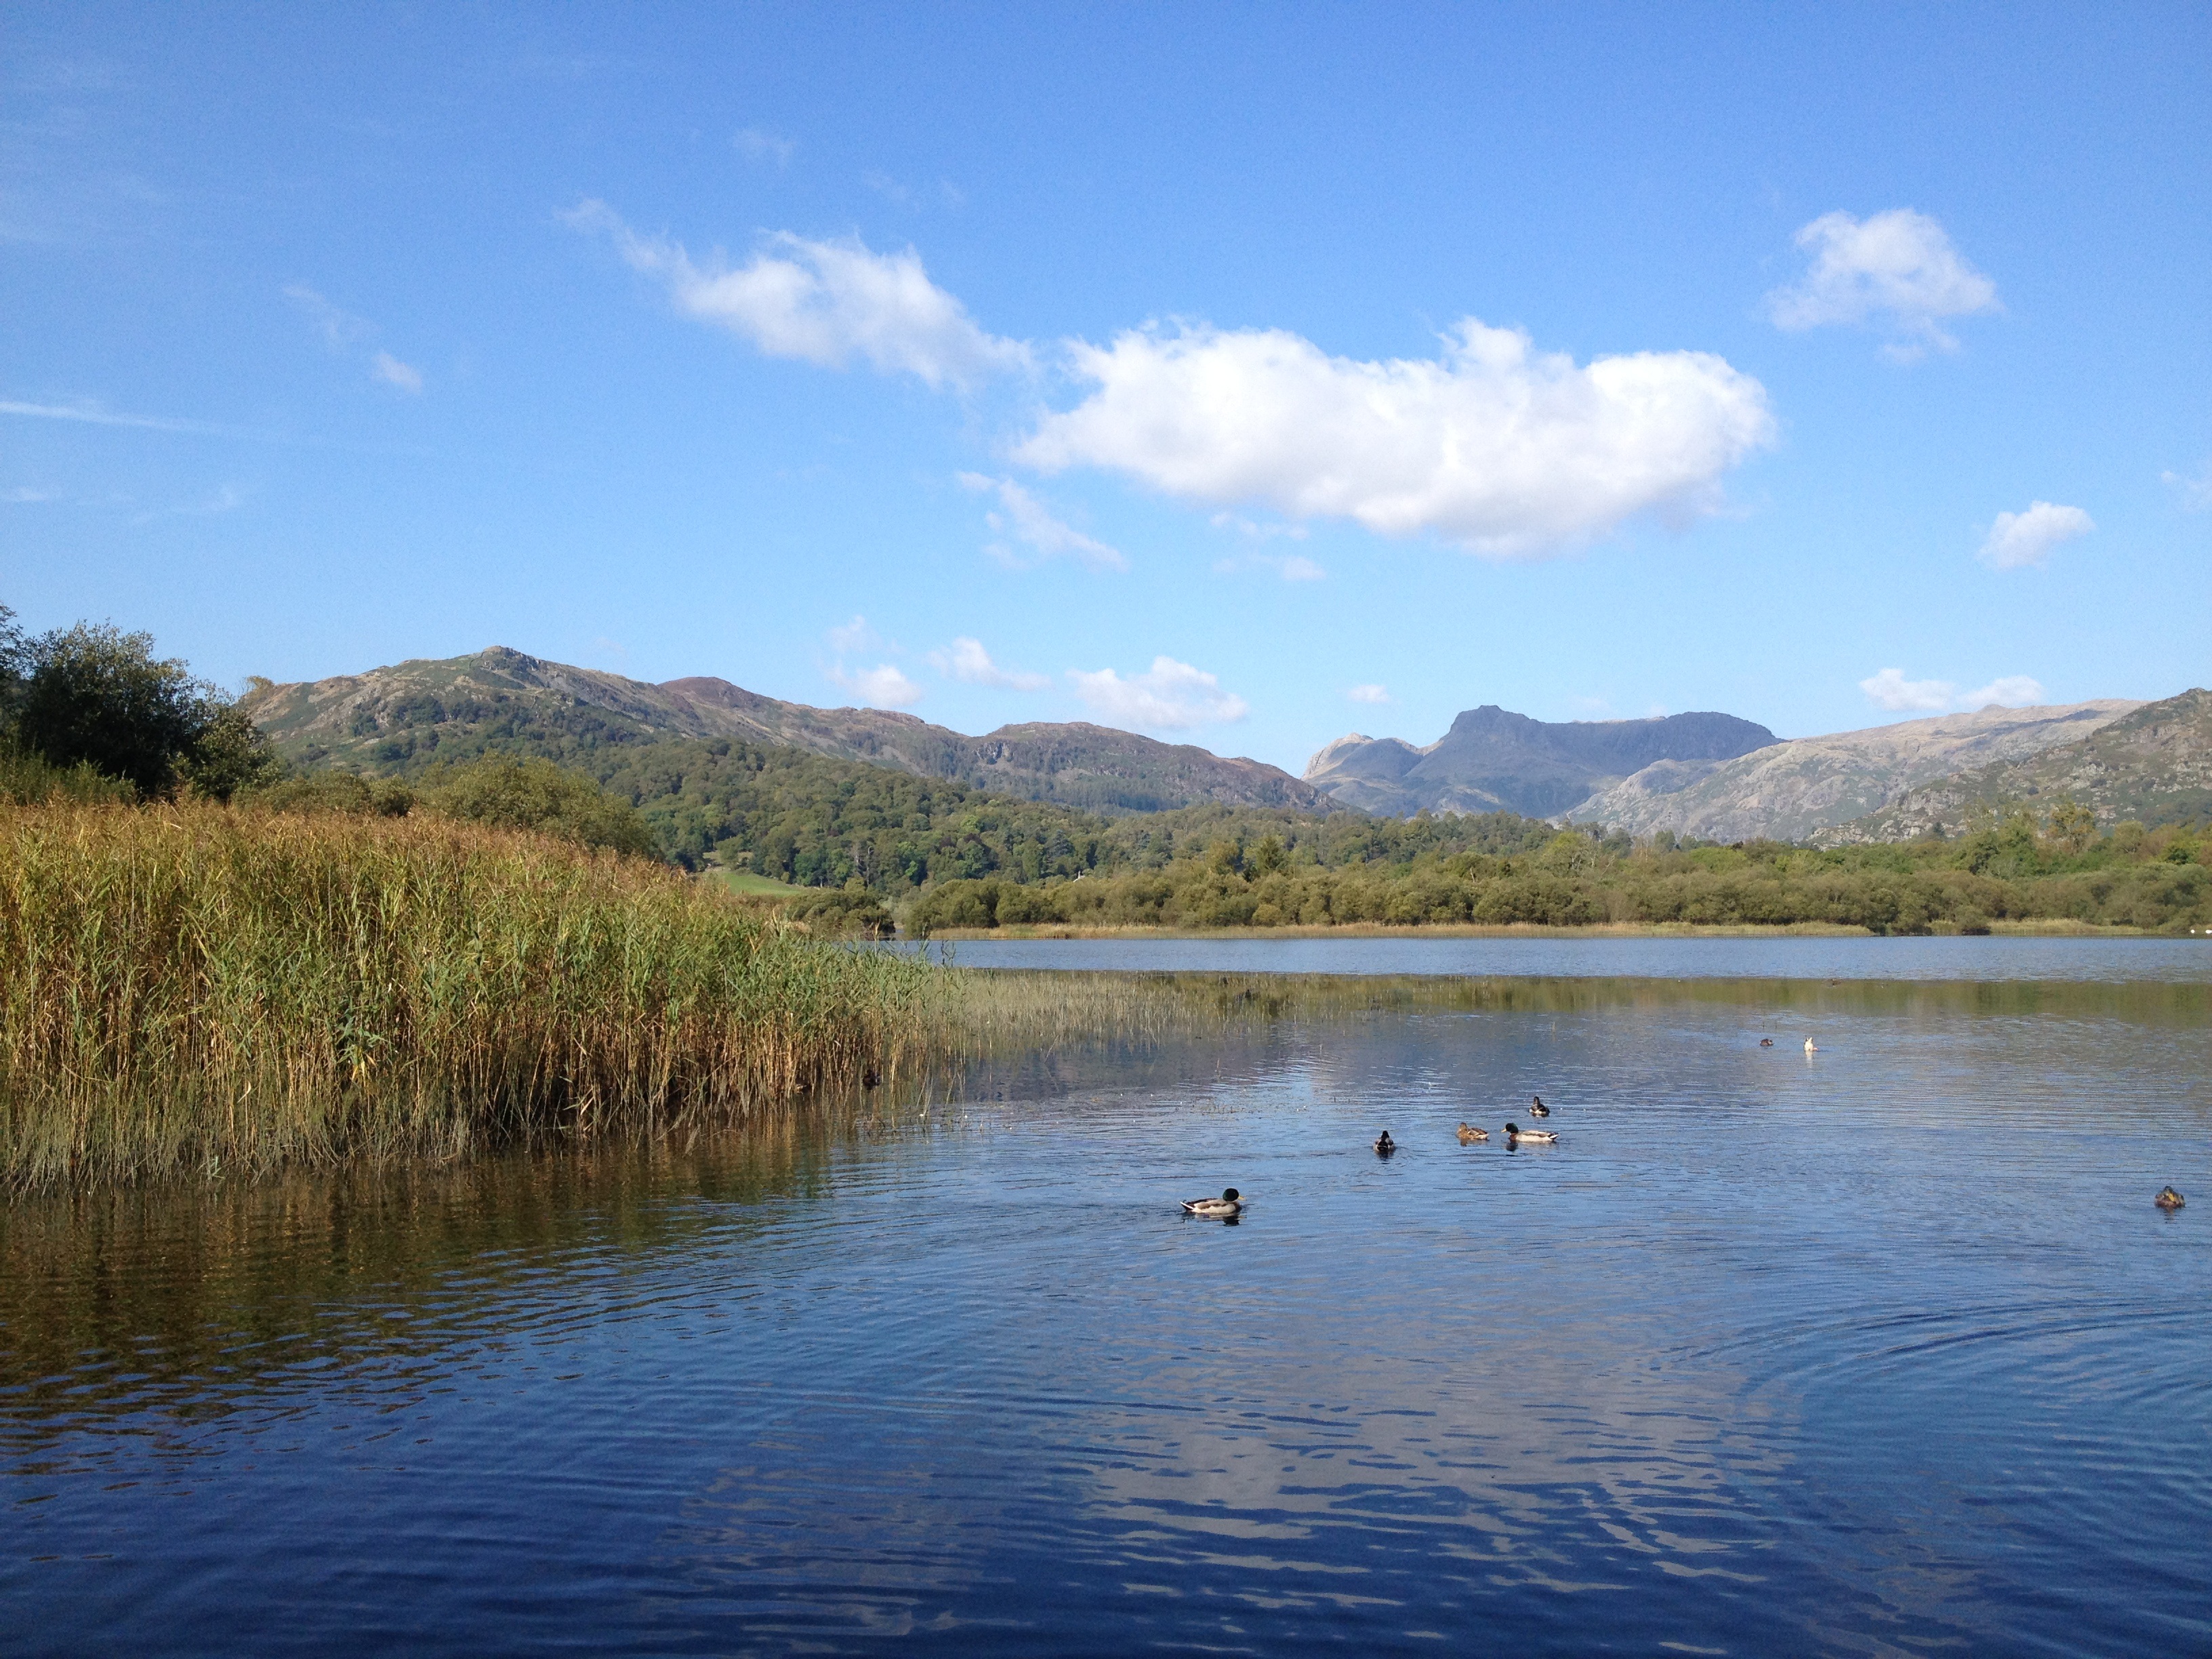
landscape, water, grass, wilderness, hiking, countryside, lake, river, country, walk, rural, reflection, tranquil, scenic, peaceful, scenery, calm, reservoir, body of water, uk, cumbria, england, loch, lake district